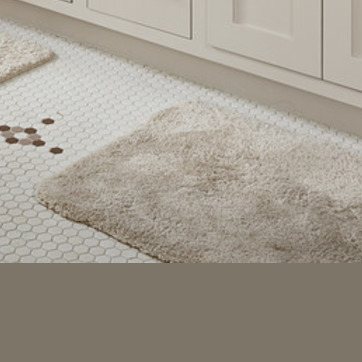
Material: carpet